Ashfield railway station (Scotland)

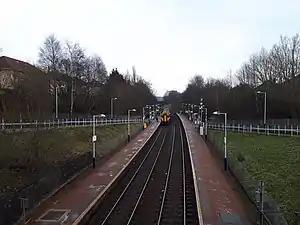
Ashfield railway station, looking towards Glasgow Queen Street

Ashfield railway station is a railway station serving the Milton and Parkhouse areas of Glasgow, Scotland. It is located on the Maryhill Line, north of , a short distance west of Cowlairs North Junction. It has two side platforms. Services are provided by ScotRail on behalf of Strathclyde Partnership for Transport (SPT).